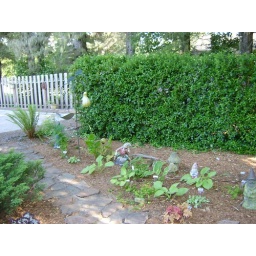
Just started this &amp;quot;woodland&amp;quot; section of the garden in the back under the pine trees